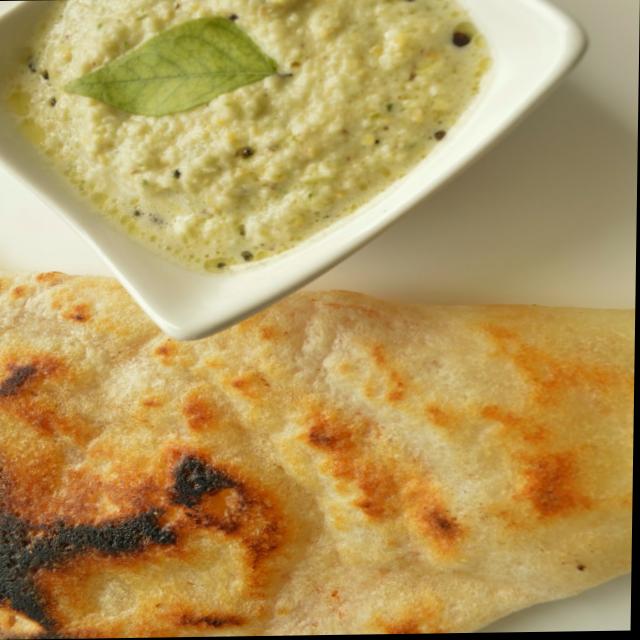
Dish: coconut_chutney